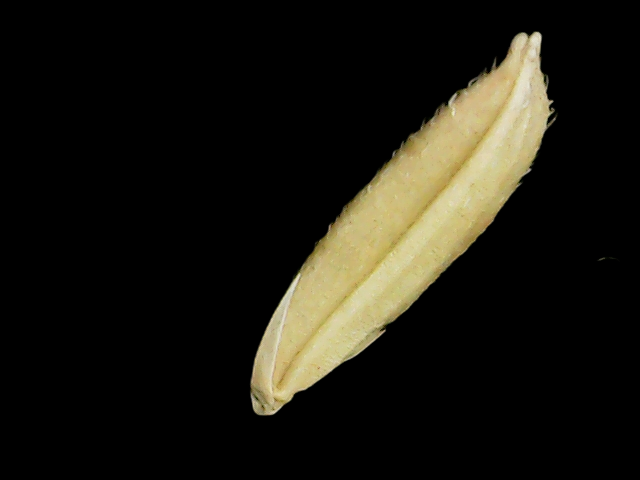
Rice variety: Binadhan11